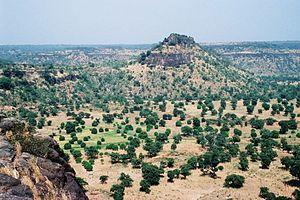
L’Empire du Mali est un État africain médiéval. Fondé au XIIIᵉ siècle par Soundiata Keita, il connut son apogée au XIVᵉ siècle. Il serait à l'origine de la charte du Manden. Il s’étendait et englobait de grande parties des actuels Mali, Guinée, Sénégal, Gambie, Burkina Faso, Côte d’Ivoire, Mauritanie.Ces 7 pays ont gardé des cultures très communes.
La région de Koulikoro est la deuxième région administrative du Mali. Elle s’étend sur 90 120 km². Son chef-lieu est la ville de Koulikoro.